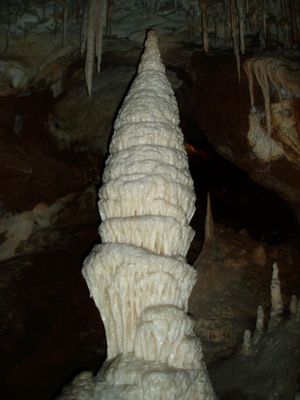
Stalagmit
Stor hvid stalagmit.
Stalagmit betegner en bestemt type drypsten, der kan findes i en kalkstenshule. En stalagmit er en søjle, der står på gulvet i modsætning til en stalaktit, som hænger ned fra loftet.